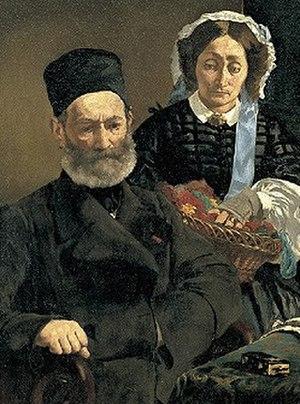
Édouard Manet, né le 23 janvier 1832 à Paris et mort le 30 avril 1883 dans la même ville, est un peintre et graveur français majeur de la fin du XIXᵉ siècle.
La liste de tableaux ci-dessous présente une partie des huiles sur toile signées Édouard Manet connues à ce jour. Les gravures et dessins de ce peintre sont présentés ailleurs.
Le Portrait de M. et Mᵐᵉ Auguste Manet est un tableau réalisé par Édouard Manet en 1860.